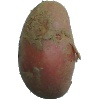
Label: Potato Red 1